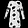
Label: Dress